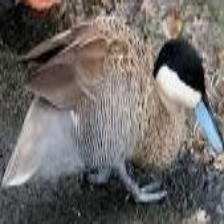
Species: PUNA TEAL
Scientific name: ANAS PUNA
ImageNet parent category: drake